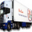
Label: truck